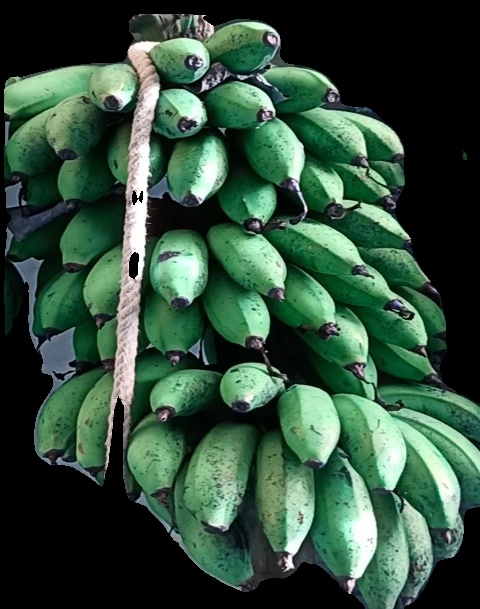
Variety: rasbale
Grade: grade2